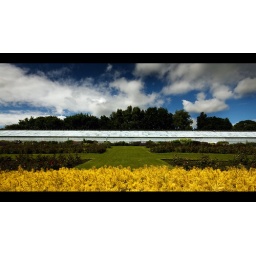
Temple Newsam Estate green (white) house in the Walled Garden - Leeds UK